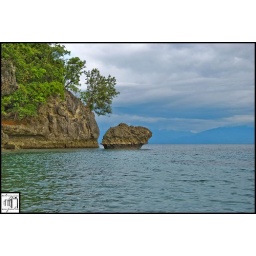
rock formations at Canibad beach cove in Samal Island, Davao, Philippines (November 2010)